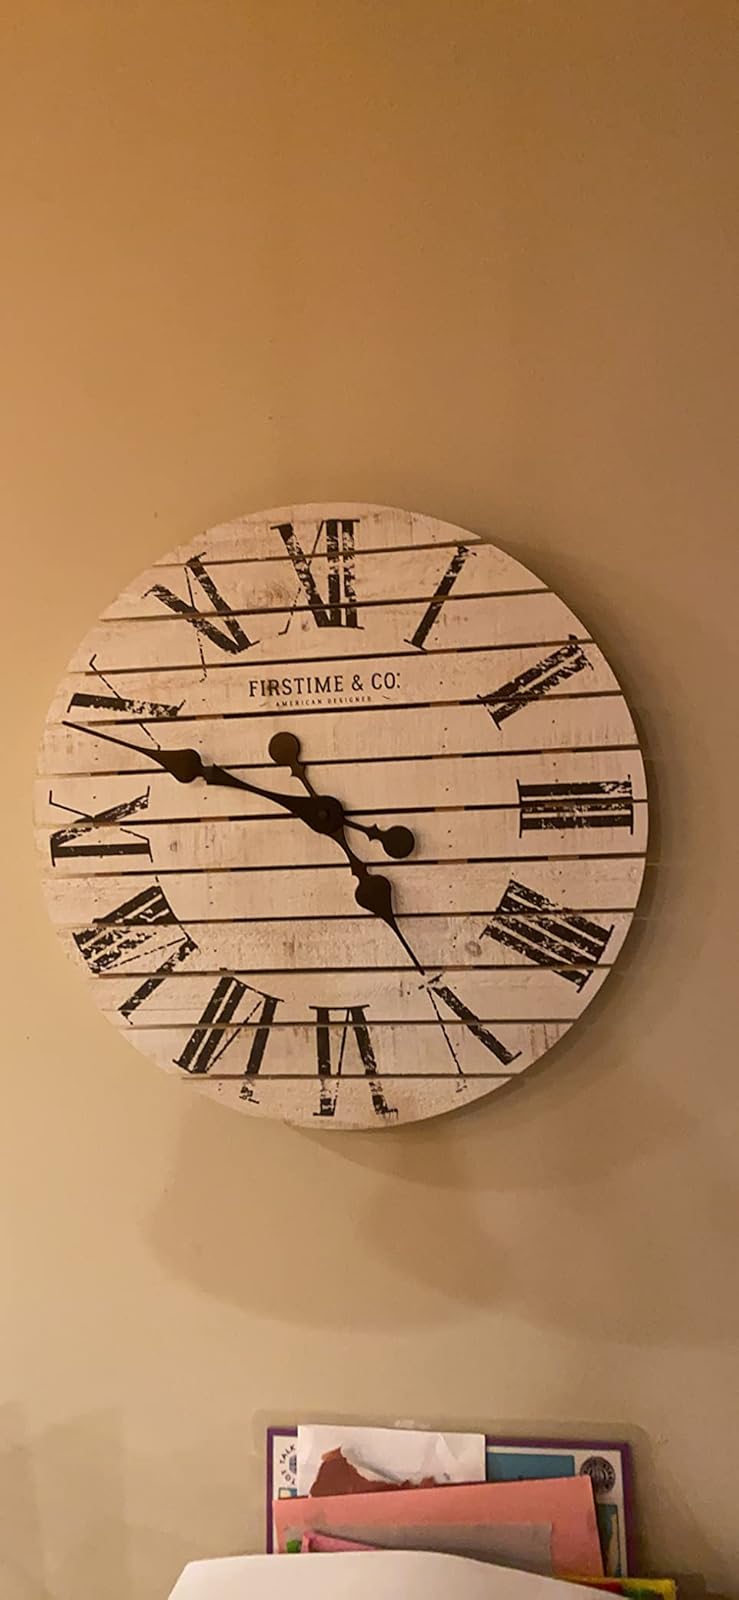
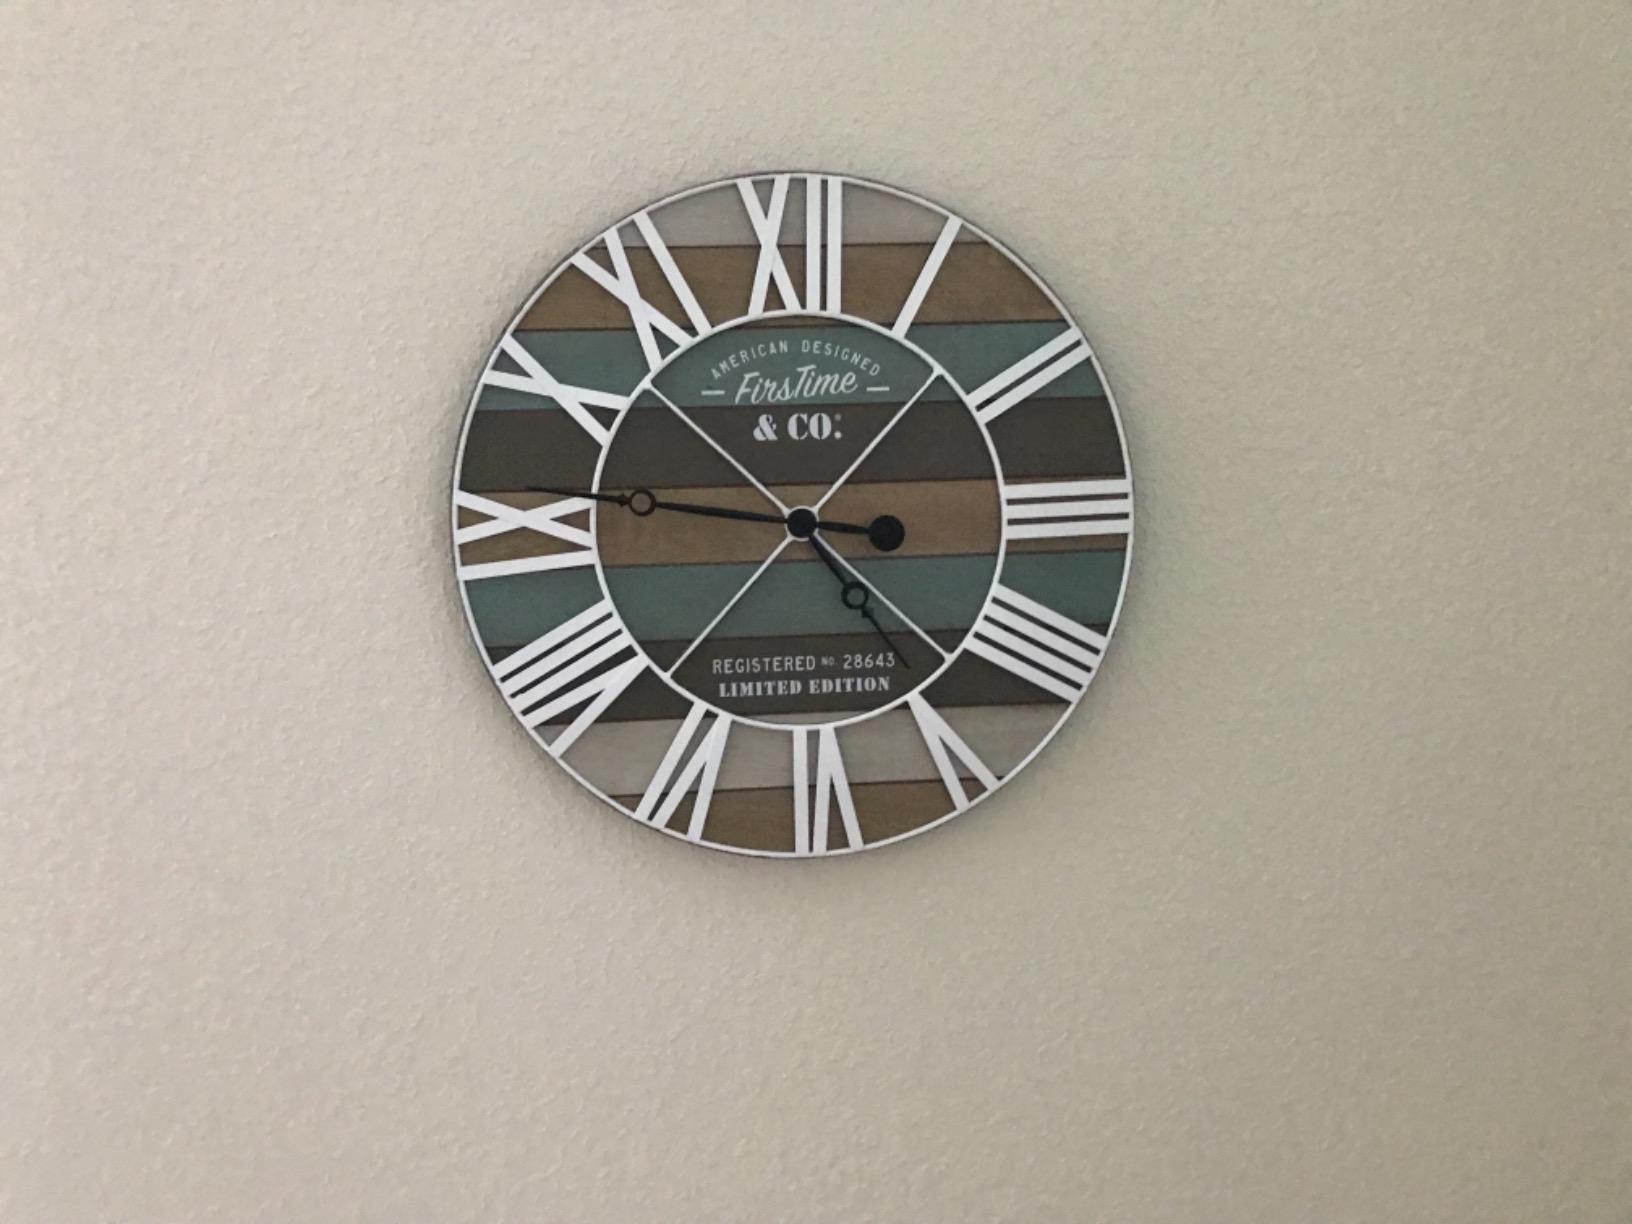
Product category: clock
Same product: no